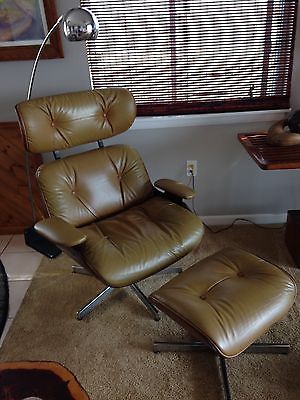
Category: chair